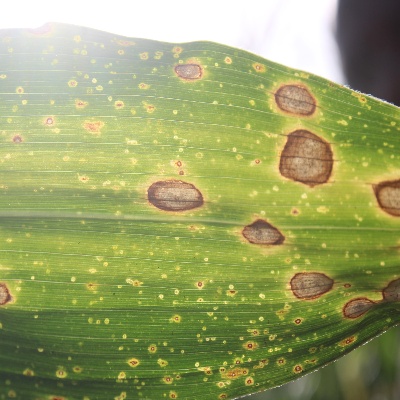
Crop: Maize
Condition: leaf spot